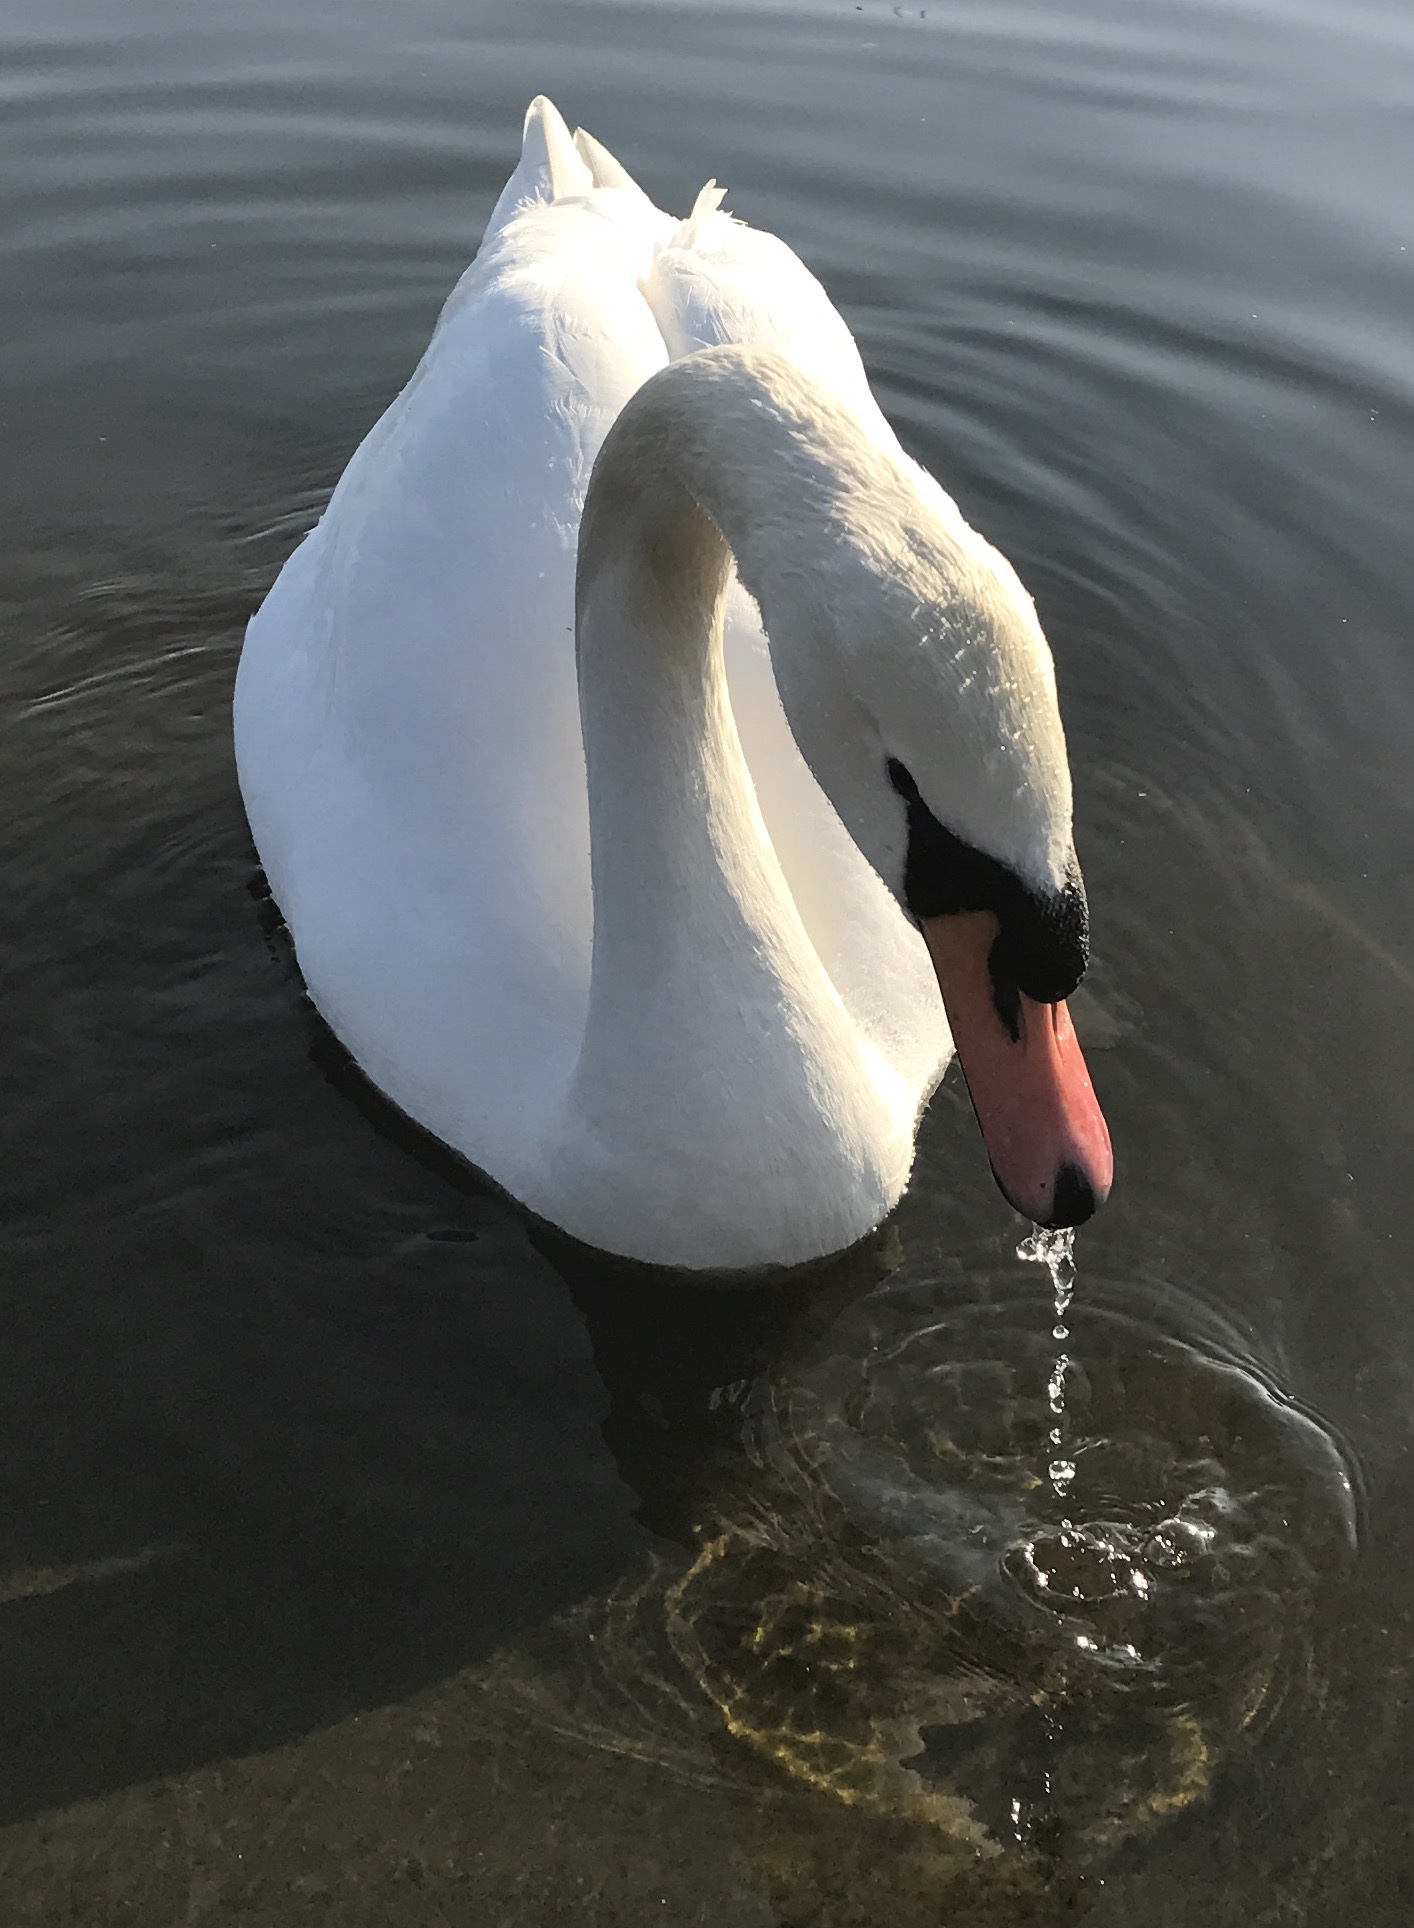
water, bird, wing, reflection, beak, fauna, swan, vertebrate, waterfowl, water bird, ducks geese and swans, swann